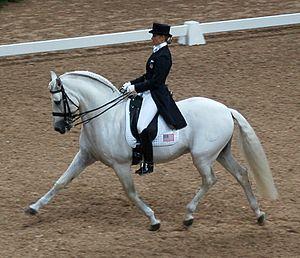
Le Pure race espagnole ou PRE, également appelé andalou, est une race de chevaux de selle de souche ancienne originaire d’Andalousie. Son élevage structuré débute au XVIᵉ siècle sous l’impulsion de Philippe II d'Espagne et des moines chartreux. Il connaît une période de grande renommée dans les cours européennes au XVIIᵉ et XVIIIᵉ siècles, époque où il influence de très nombreux élevages et représente le cheval idéal en matière d'équitation classique. La race perd de son importance au XIXᵉ siècle avec l’engouement nouveau pour le Pur-sang. Confidentiel jusque dans les années 1960 afin de maintenir un niveau suffisant d’effectifs, le Pure race espagnole connait un renouveau d’intérêt. Bien que l'immense majorité de ces chevaux soit stationnée en Andalousie, il est élevé depuis dans de nombreux autres pays dont la France.
Le dressage est une discipline olympique des sports équestres issue de la tradition de l'équitation classique. Il est souvent considéré comme un art, car la recherche esthétique du mouvement y prend une place prépondérante. L'objectif de cette discipline est de développer les qualités du cheval ou du poney au moyen d'une éducation harmonieuse. Contrairement à la forme classique du dressage, la compétition officielle ne comporte pas d'airs au-dessus du sol, que la plupart des chevaux ne peuvent pas réaliser compte tenu de leur conformation. La compétition se concentre sur des mouvements de dressage au sol, tels que, à haut niveau, le piaffer, le passage, le trot allongé, la pirouette et les changements de pied au galop. Les mouvements présentés peuvent être effectués aux trois allures : pas, trot et galop.